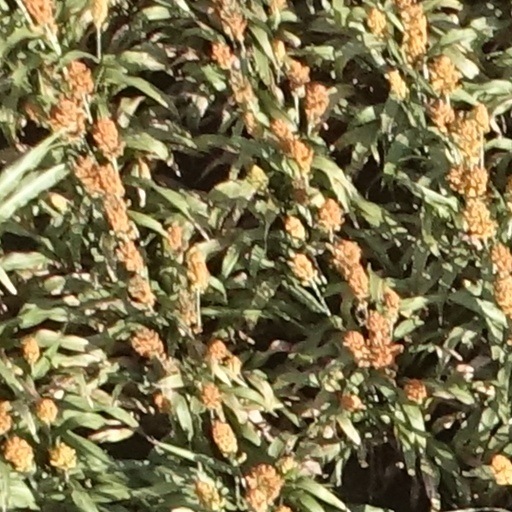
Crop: sorghum